Jennie Lee (British actress)

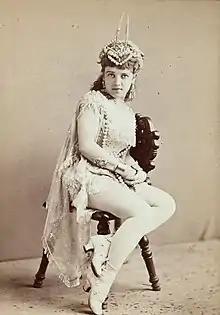
Jennie Lee, New York, c. 1872

Emily Lee was born in London, the daughter of Edwin George Lee, an artist of some note who worked in the mediums of watercolour and wood engraving. Her father counted among his friends the writer Charles Dickens and artist John Everett Millais. Lee would sometimes accompany her father to the latter's studio, where, on occasion. she would sit for the artist; as did her maternal aunt, Anne Ryan, the young woman depicted in his painting, A Huguenot.